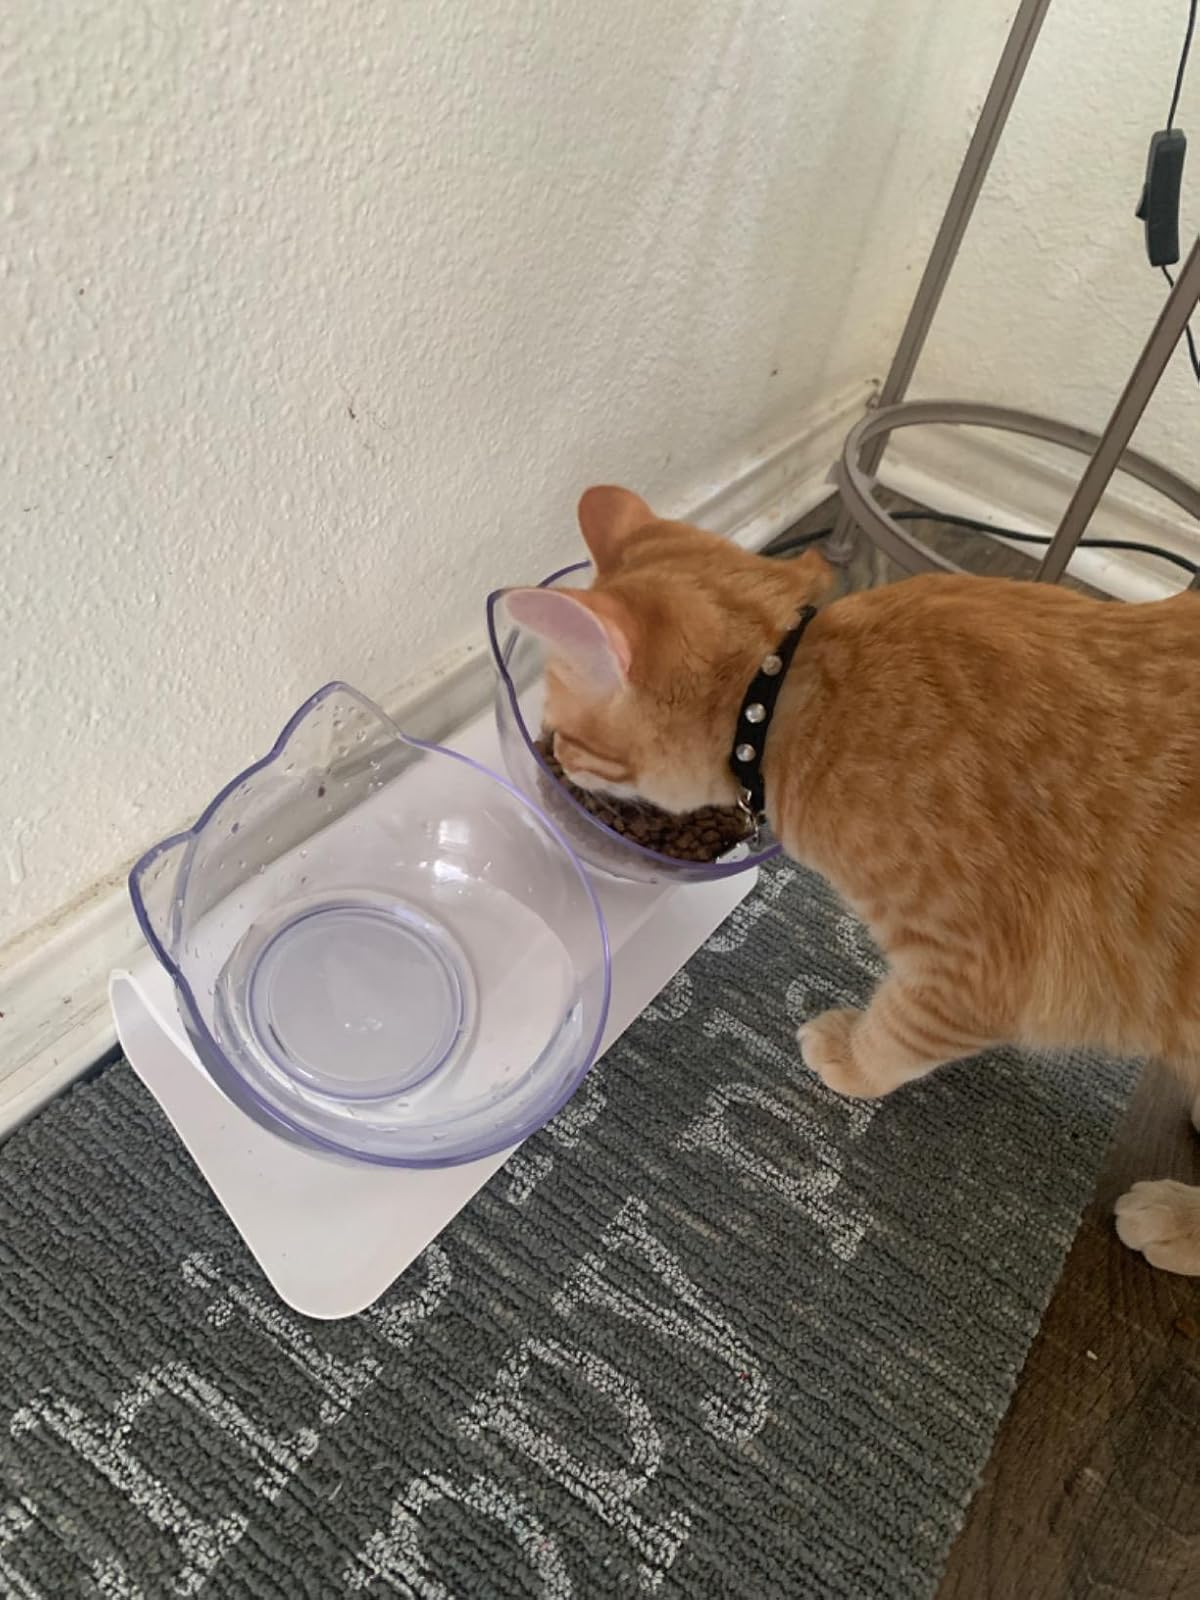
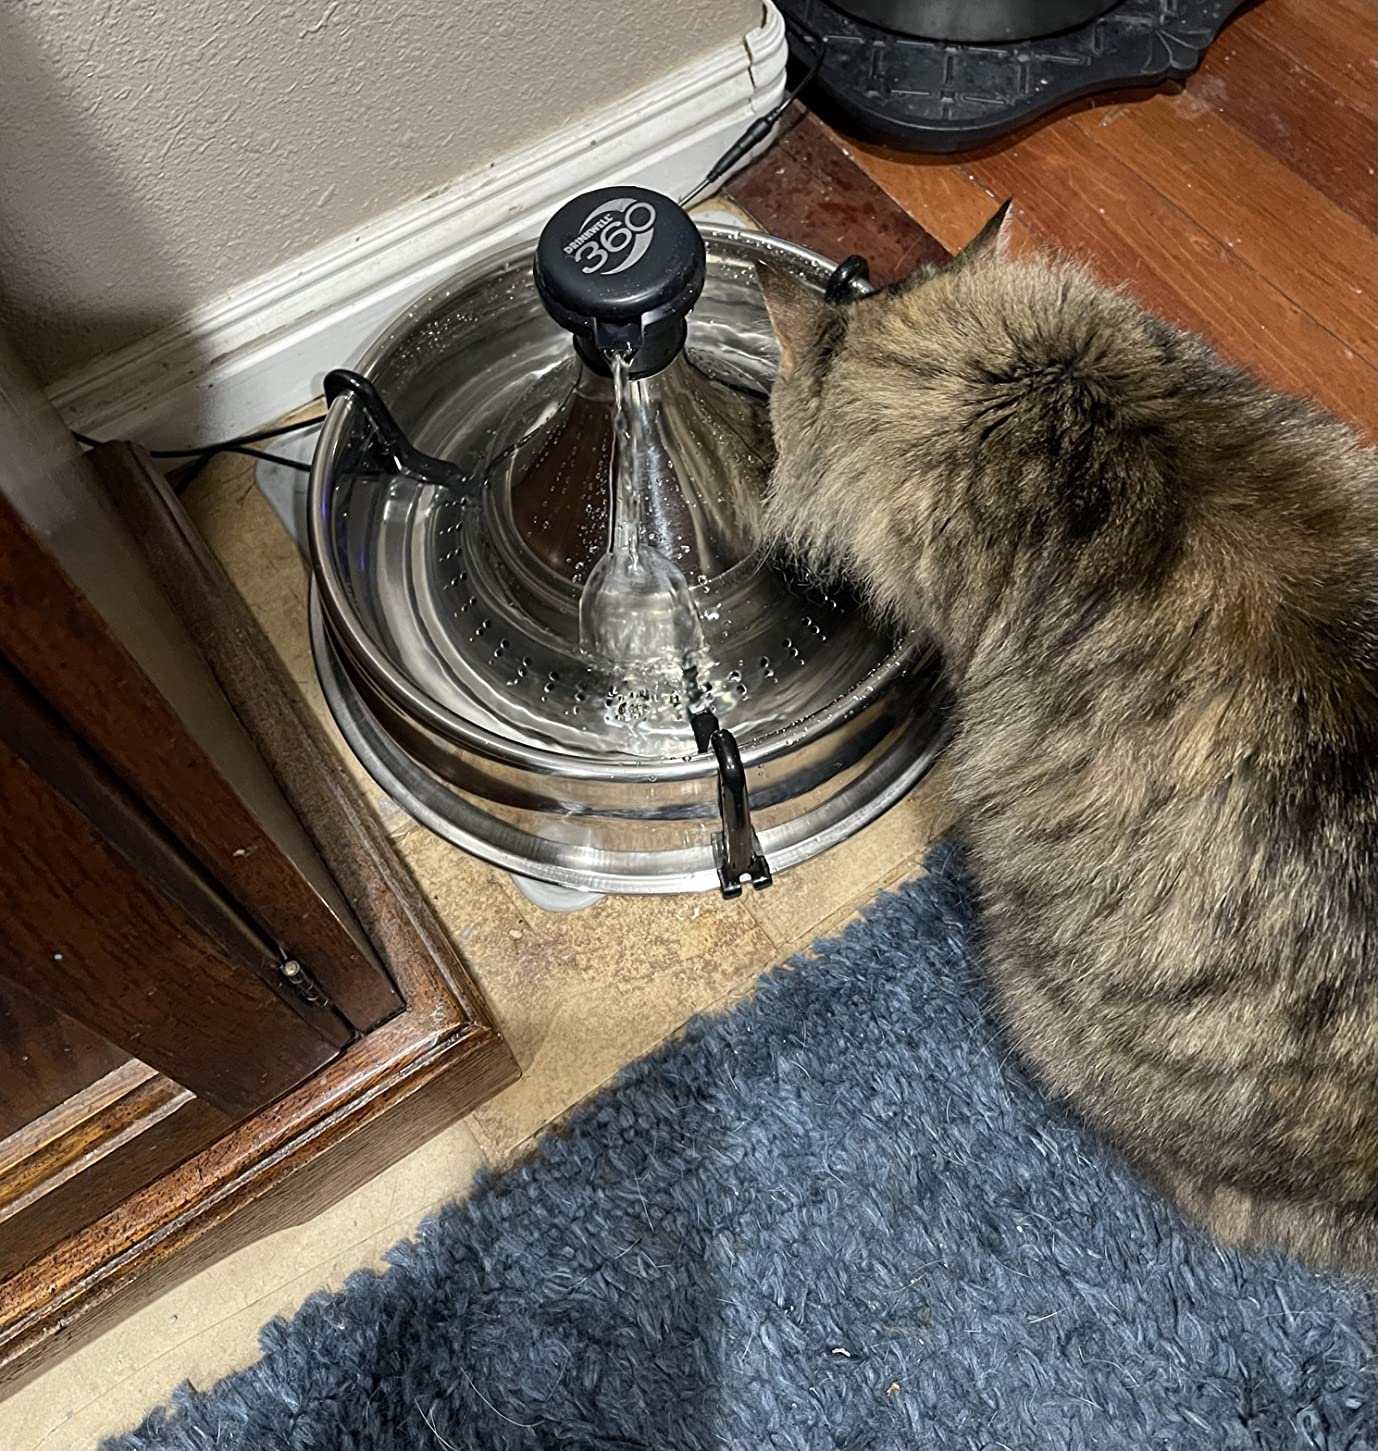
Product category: items_bowl
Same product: no